Kulusuk

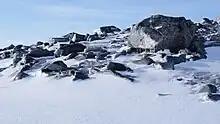
Moraine boulders under Qalorujoorneq: rime ice windblasted on the northeast-facing surfaces

As an outlying island in the small archipelago of islands in the Ammassalik region, Kulusuk Island is the most exposed to the persistent northeasterly winds from the Greenland Sea. Although the average winter temperatures are higher than in the more northerly settlements on the west coast of Greenland – often in single digits below zero – the ferocity of winds brings the effective temperatures down by more than an order of magnitude. During a quarter or more January days the island experiences wind speeds between 8 and 10 on the Beaufort scale, qualifying as fresh gales, strong gales, or storms.